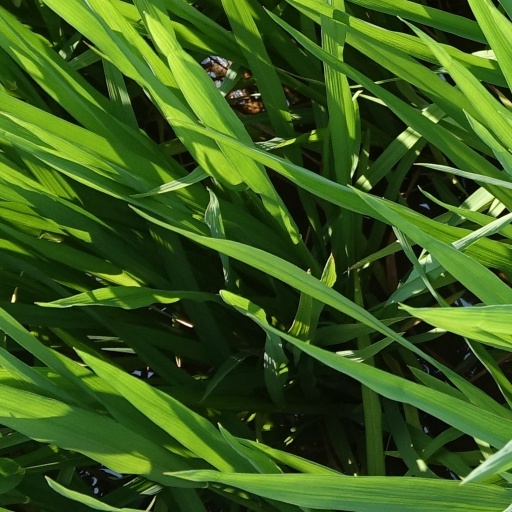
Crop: rice